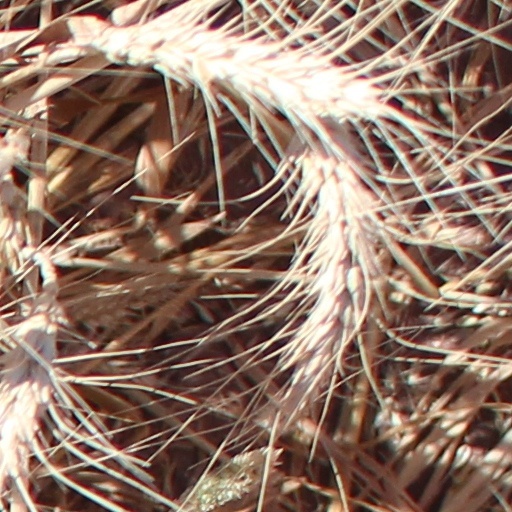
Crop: wheat